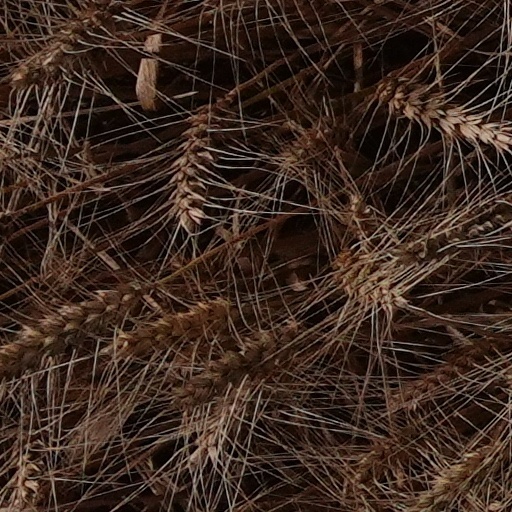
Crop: wheat